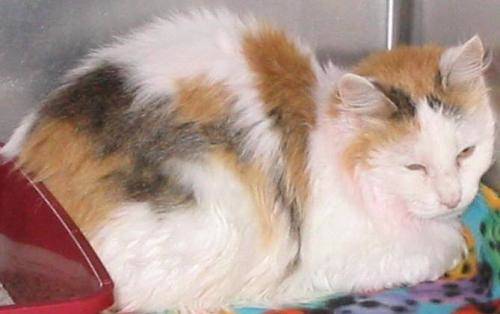
Label: cat